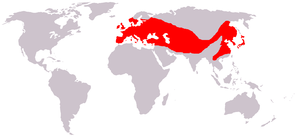
Råge
Rågens udbredelse
Rågens udbredelse
Rågen er en kragefugl i ordenen af spurvefugle. Den har en længde på 45–48 cm. Råger yngler og overnatter i større eller mindre kolonier. På grund af støjen er de ikke altid lige populære naboer. Rågen ses ofte i flokke på marker. Den er fredet og må ikke jages.